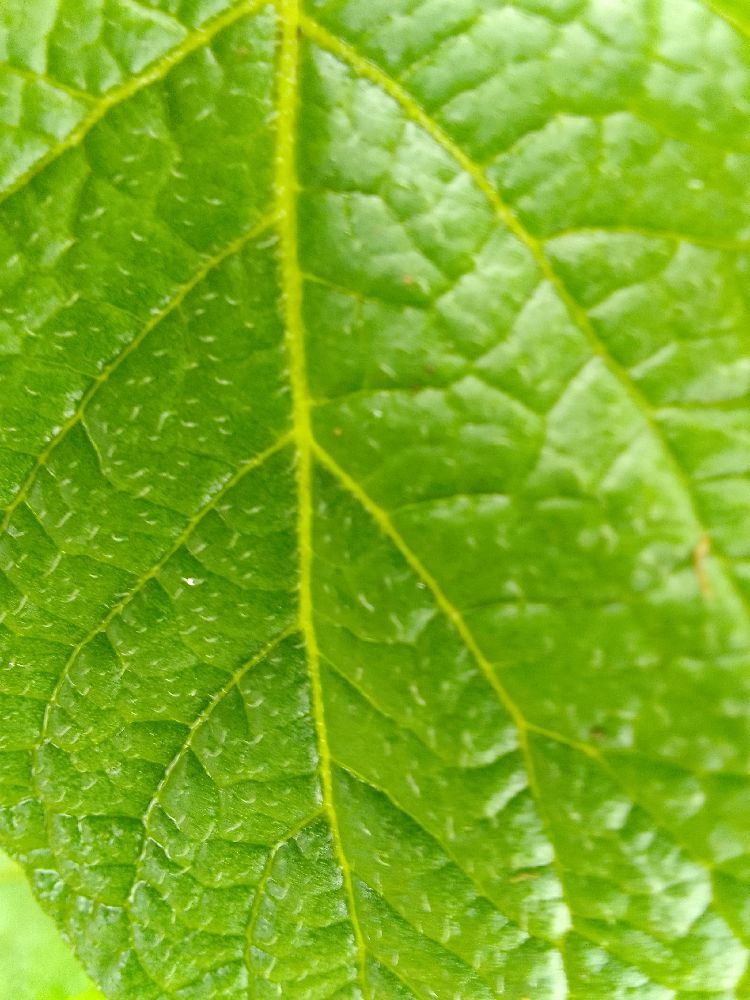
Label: Healthy